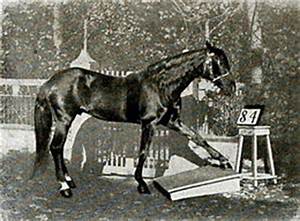
Label: cavallo